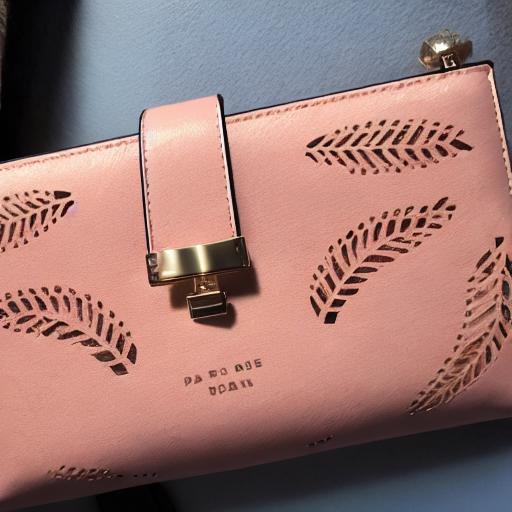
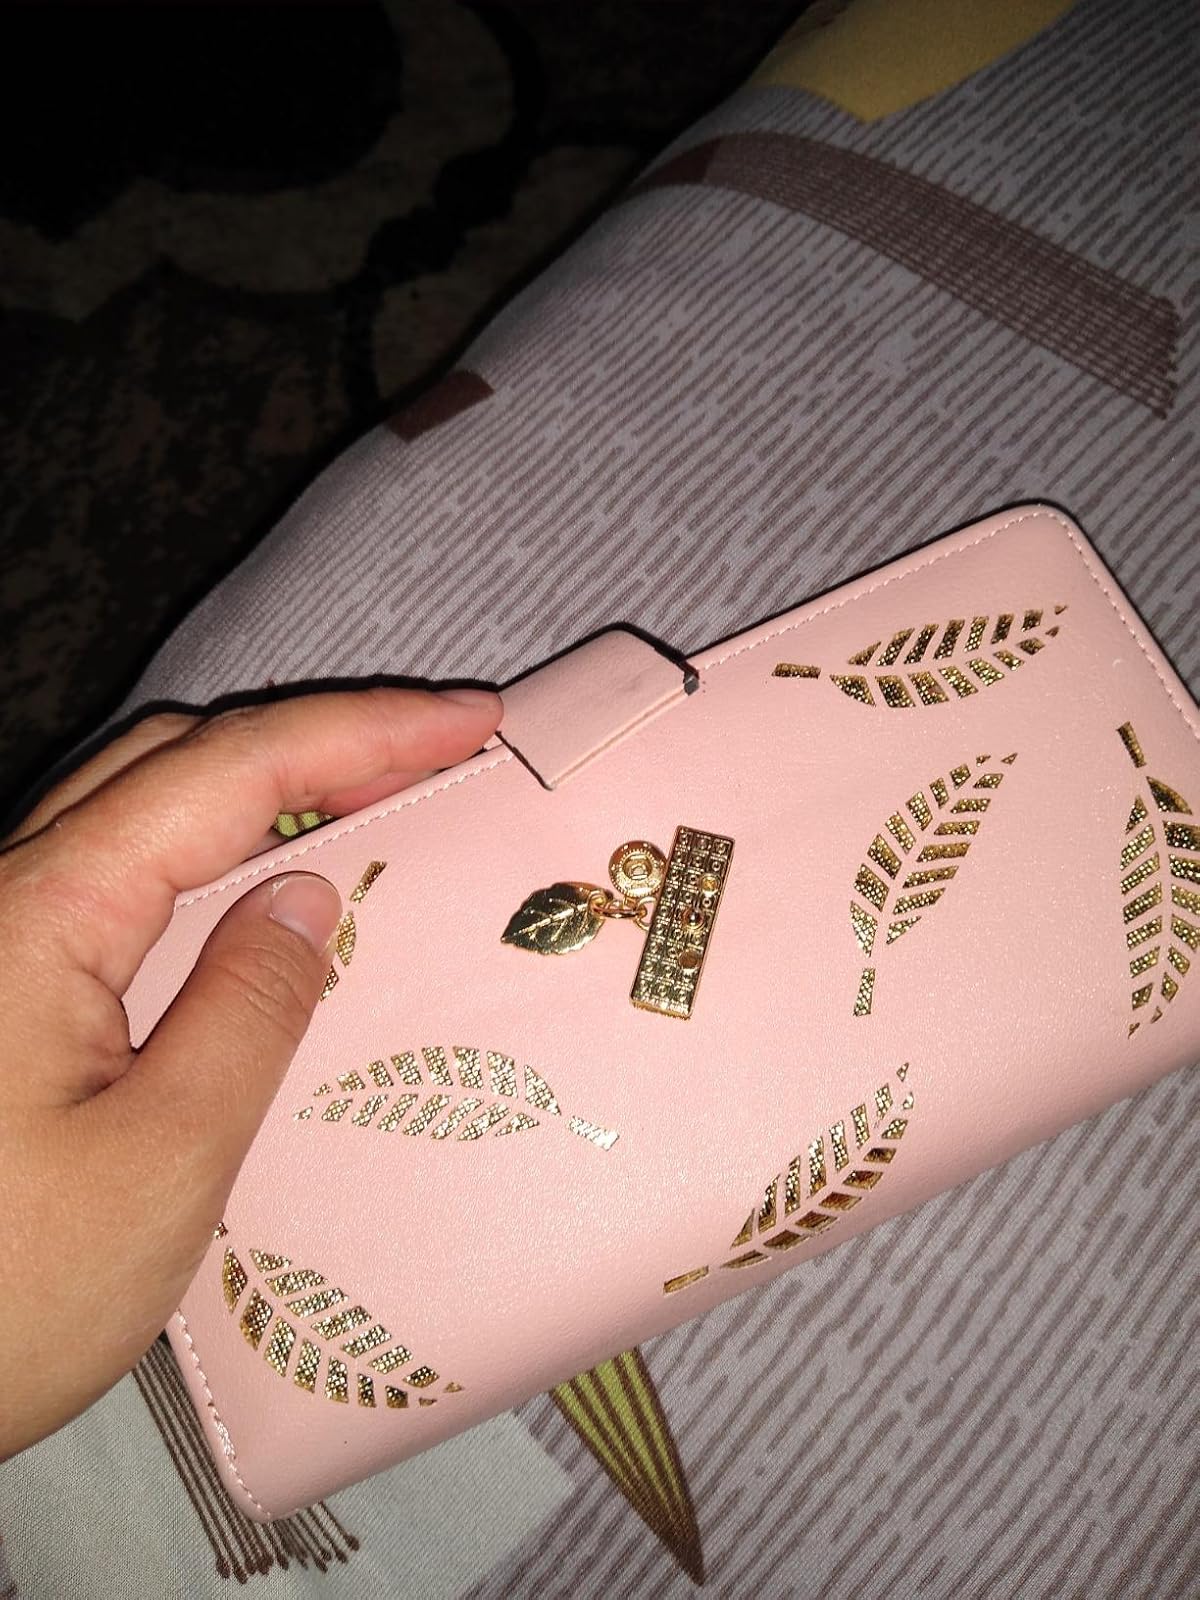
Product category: accessories_handbag
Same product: no